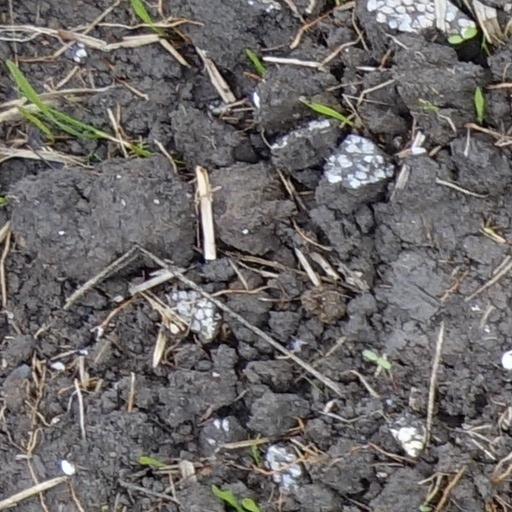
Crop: wheat